Böblingen Airport

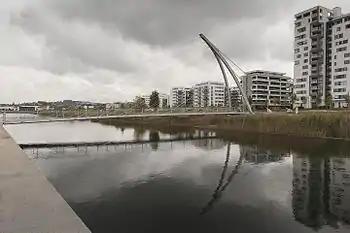
Residential buildings and "Harfenbrücke" (Harp Bridge) in the Flugfeld development area

In 2009 the old control tower was converted into a hotel, and the hangars are now part of Motorworld Stuttgart (formerly known as Meilenwerk Stuttgart), an automobile museum.